Minnalkodi

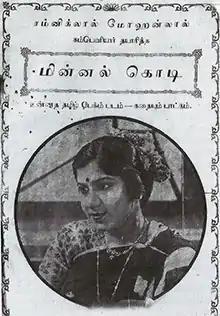
Poster

Minnalkodi is a 1937 Indian Tamil-language action thriller film, directed by K. Amarnath and produced by Ramaniklal and Mohanlal. The film stars K. T. Rukmini, Srinivasa Rao, and S. S. Kokko (Real name: Pasupuleti Srinivasulu Naidu). Released on 30 October 1937, it became a commercial success, but no print of the film is known to survive, making it a lost film.